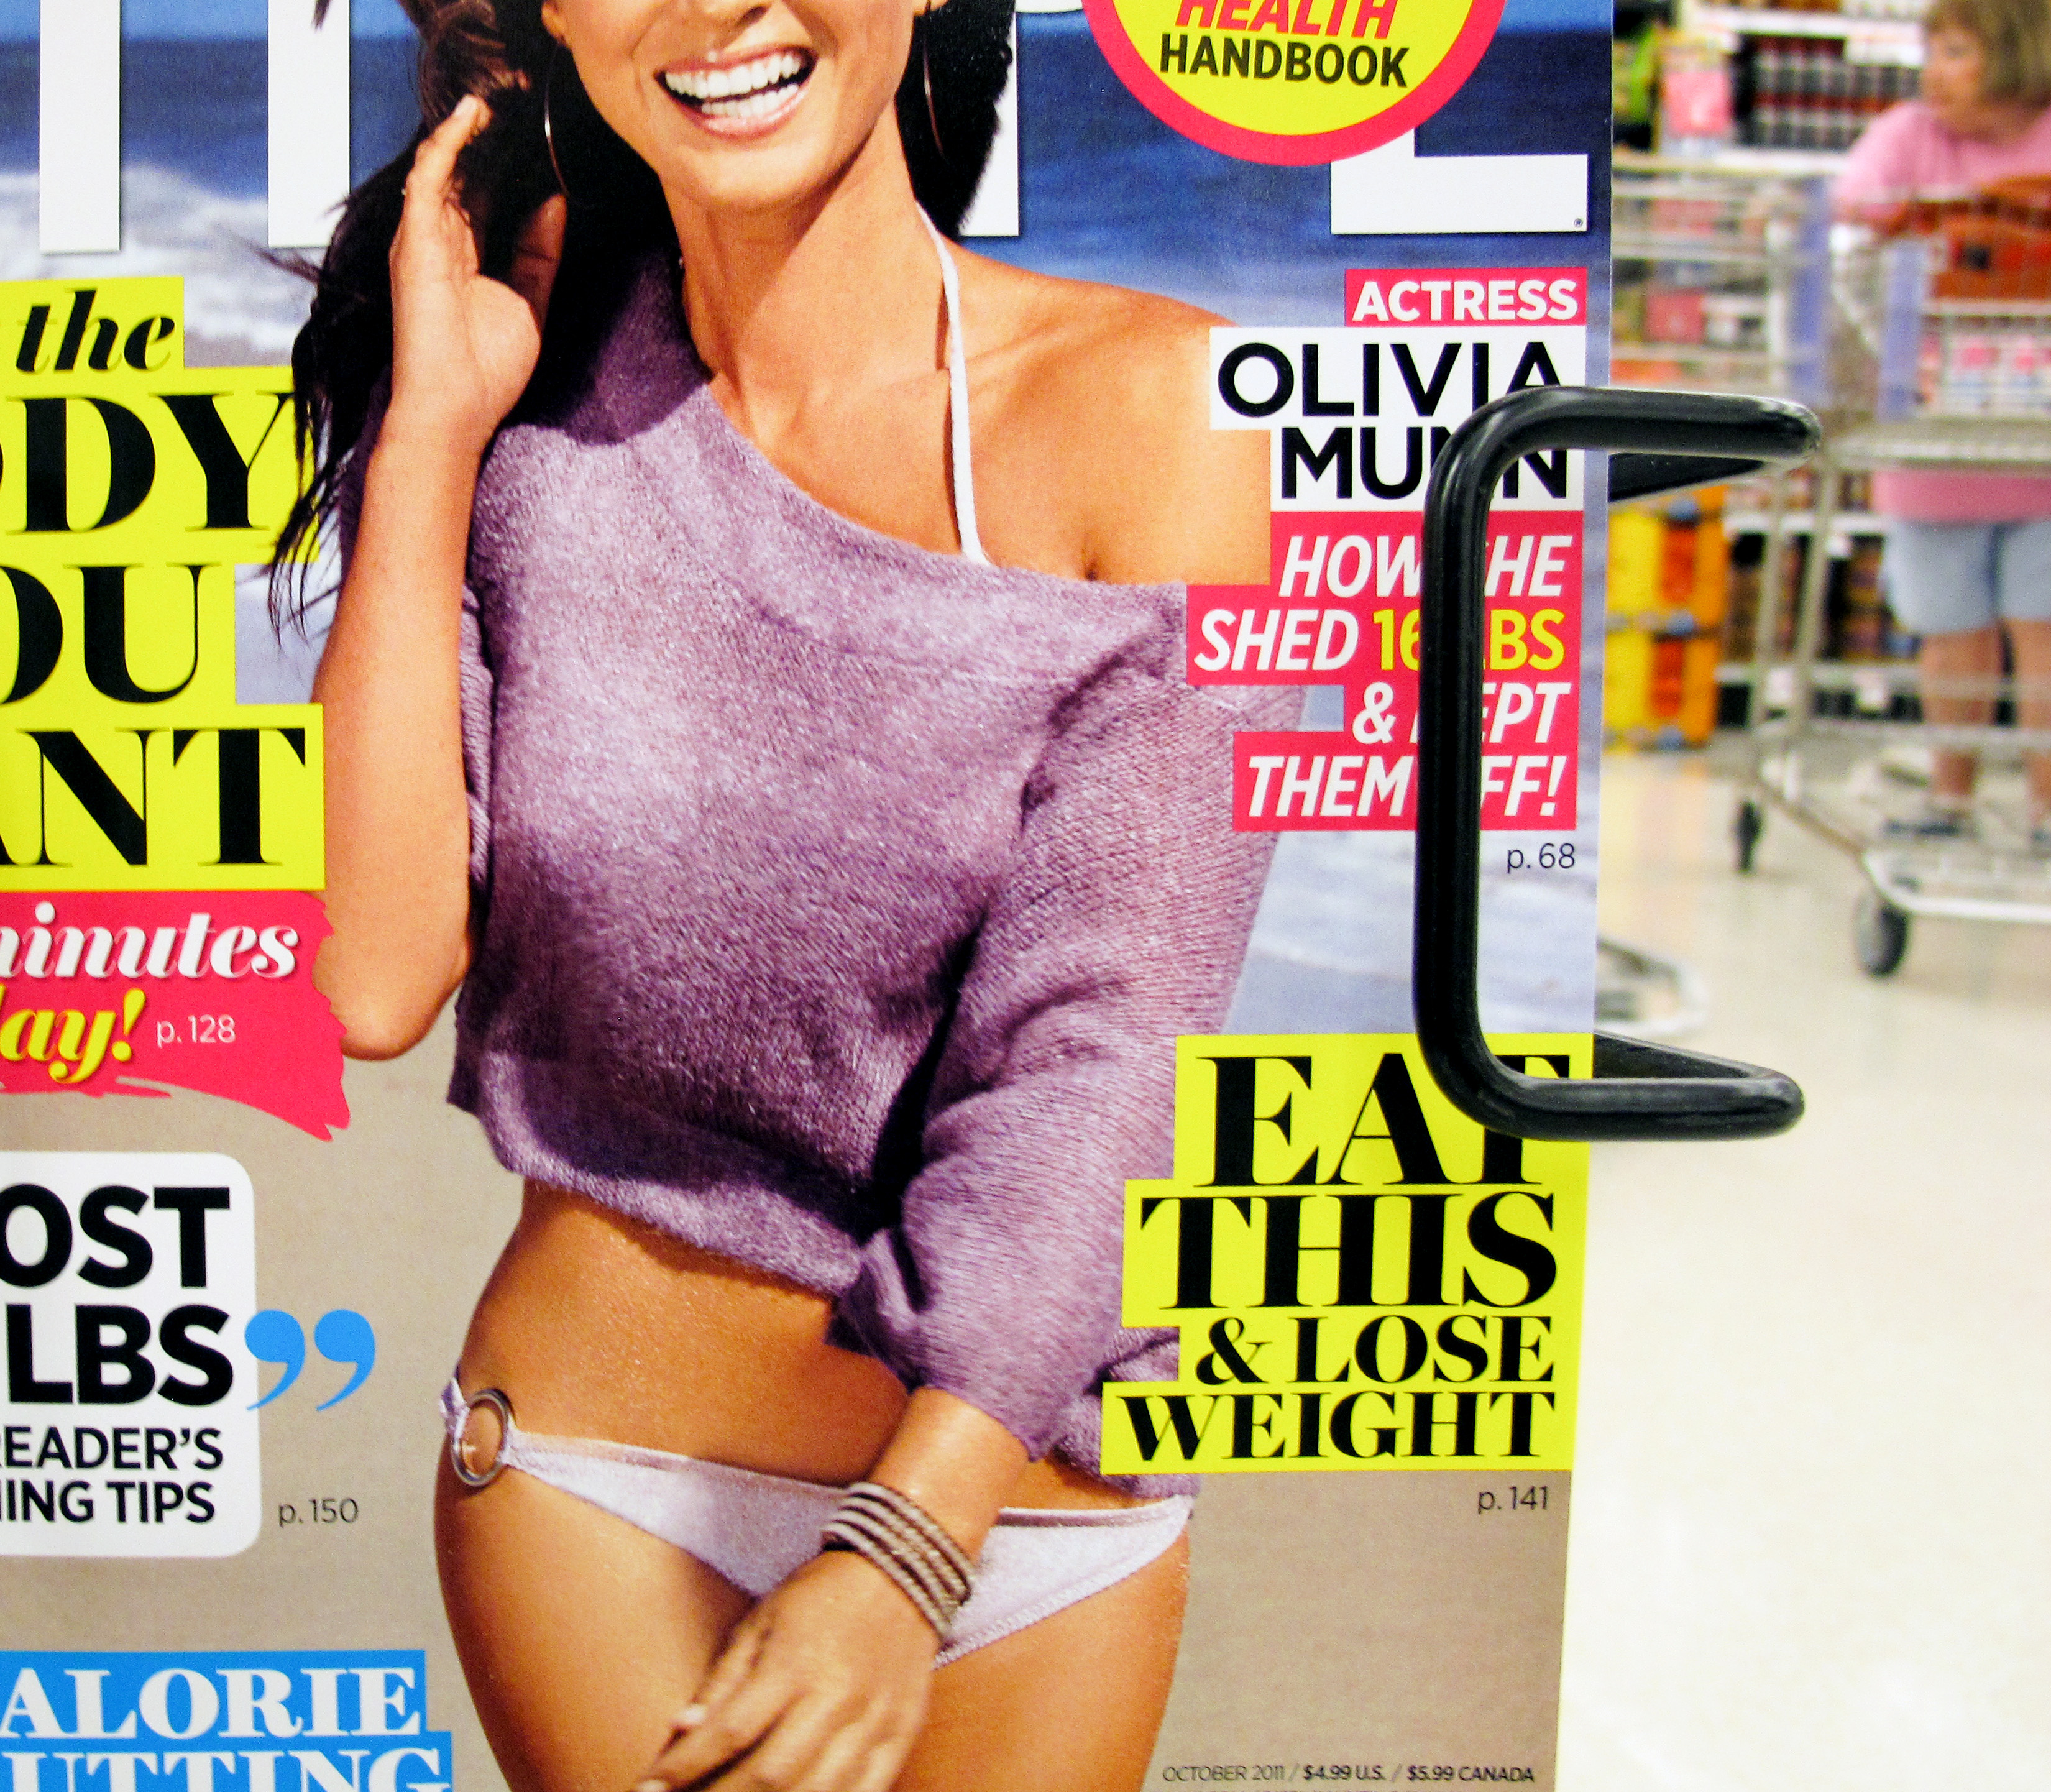
woman, leg, magazine, clothing, california, muscle, brand, thigh, supermarket, sacramento, tabloid, eatthis, abdomen, underpants, undergarment, supermodel